Warrnambool line

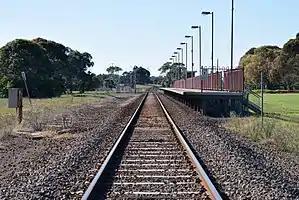
Sherwood Park station was one of 2 new stations to open in the early 2000s

Since transfer to V/Line, five new stations have opened on the line: Marshall station in 2004, Sherwood Park station, near Warrnambool, in 2006, Waurn Ponds station in 2014, and Tarneit and Wyndham Vale in 2015.